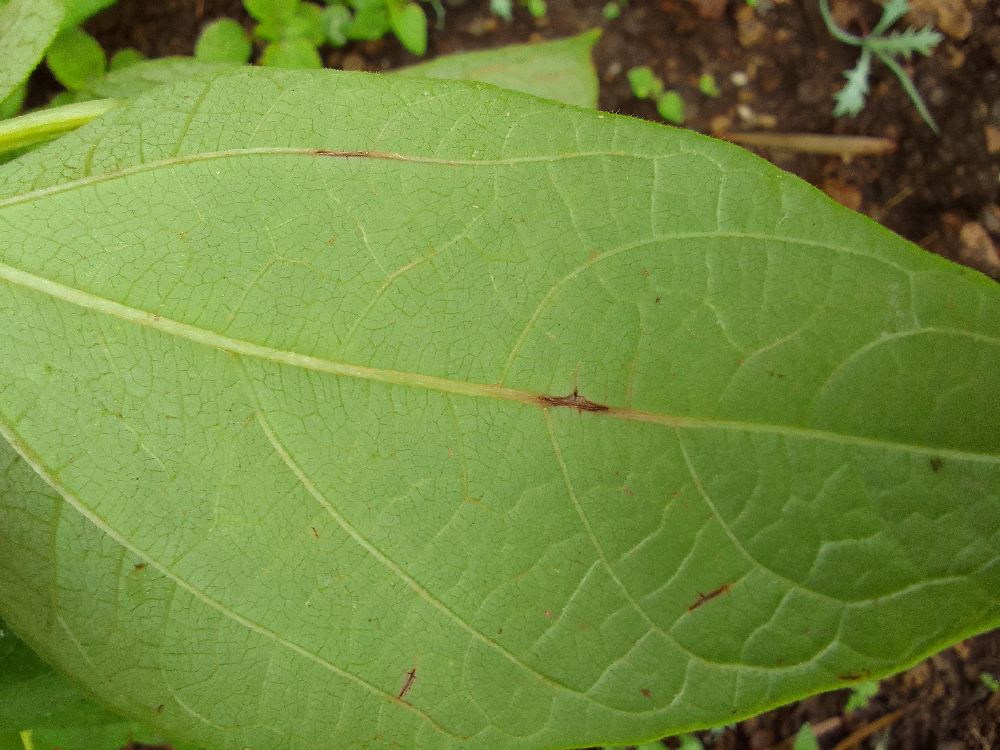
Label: anthracnose